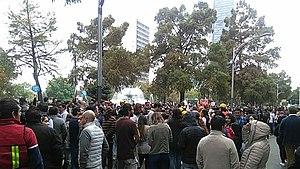
Cet article concerne l'année 2020 au Mexique.